Saranac Lake Union Depot

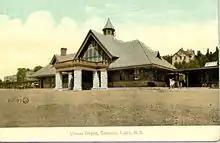
Station

On April 24, 1965 the NYC ran its final train on the Adirondack Division route through Saranac Lake Union Depot to Utica Union Station.